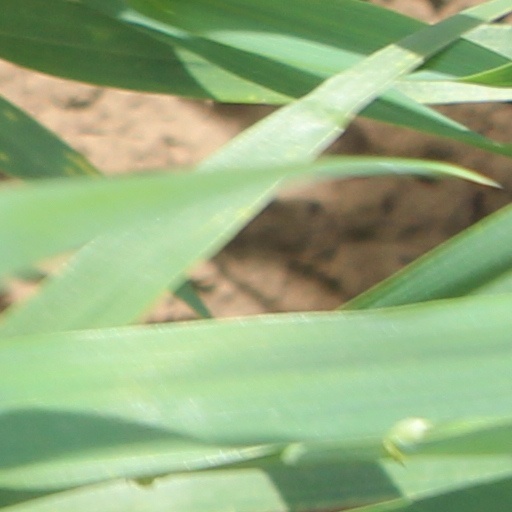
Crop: wheat